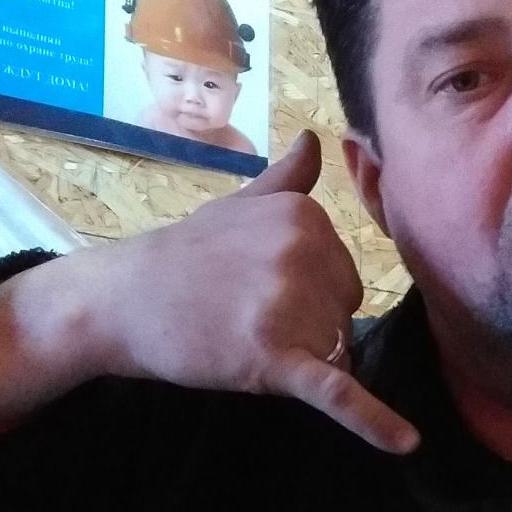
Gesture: call